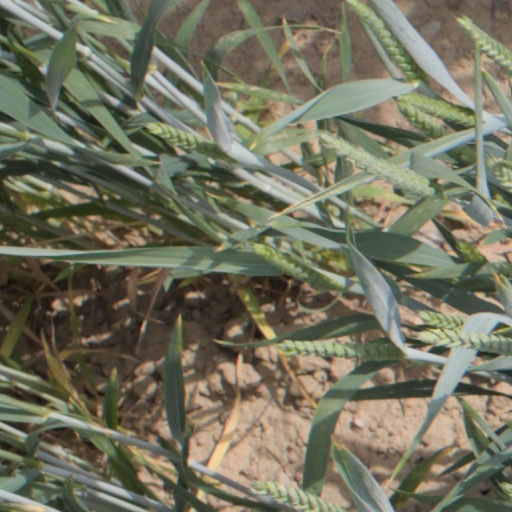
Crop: wheat